Flint Ridge State Memorial

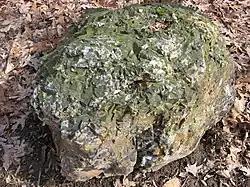
A typical boulder at the site

Flint Ridge Ancient Quarries and Nature Preserve is a Native American flint quarry located in Hopewell Township, Licking County, Ohio, about north of Brownsville at the intersection of Brownsville Road and Flint Ridge Road. Old quarry pits are visible, and a museum is located on the site.